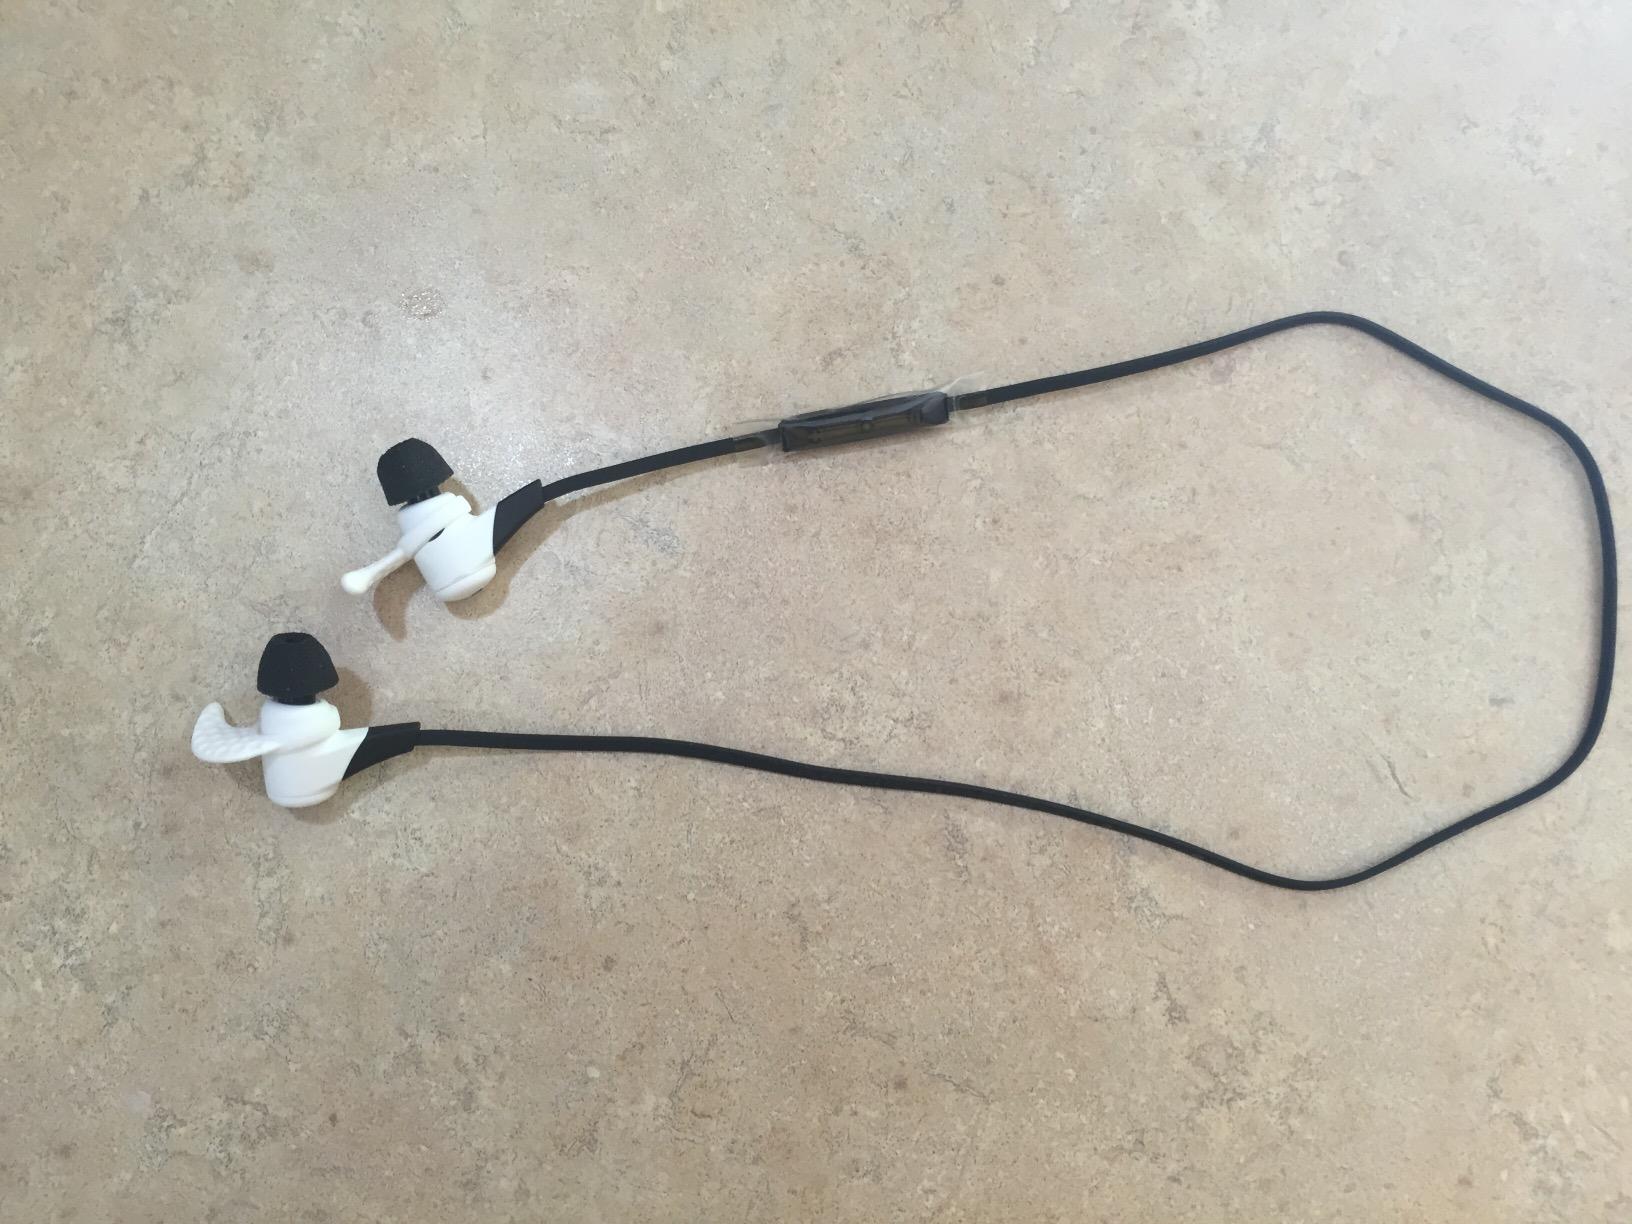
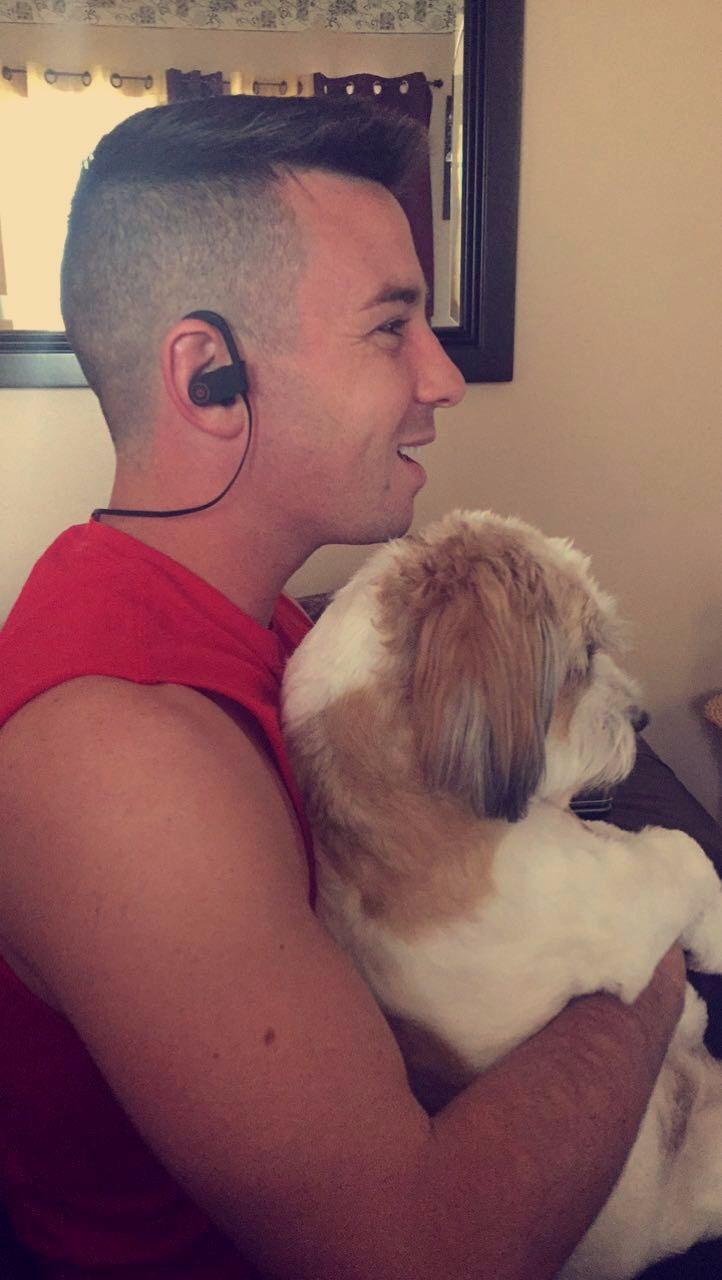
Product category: headphones
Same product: no